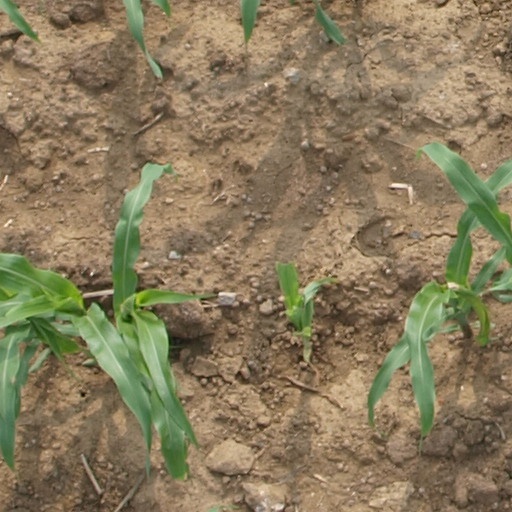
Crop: maize; corn